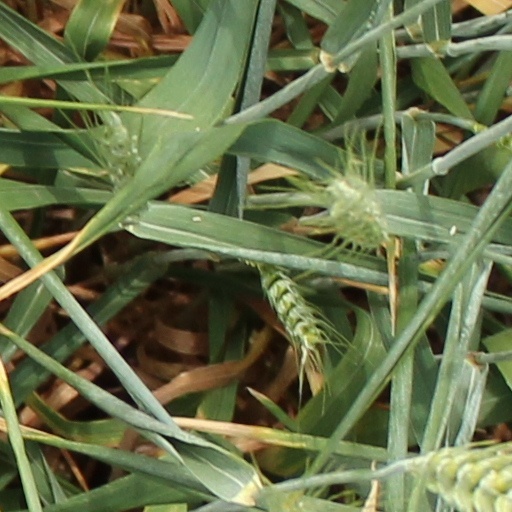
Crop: wheat